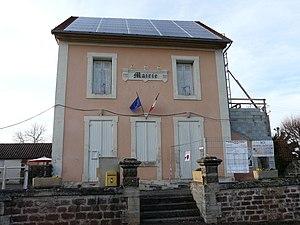
La mairie de Boisseuilh, Dordogne, France.
Boisseuilh est une commune française située dans le département de la Dordogne, en région Nouvelle-Aquitaine.